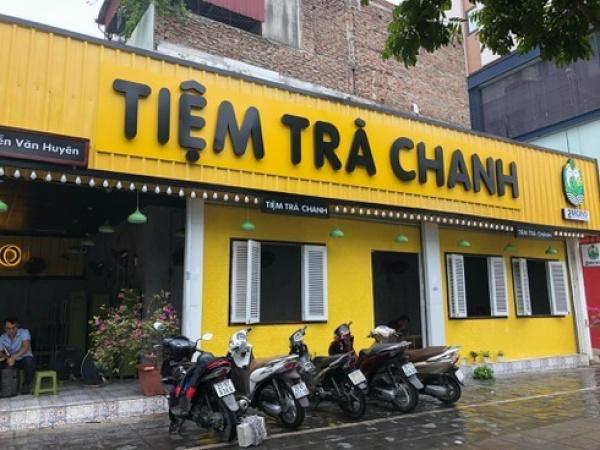
có những chiếc xe máy xuất hiện ở trước một tiệm trà chanh